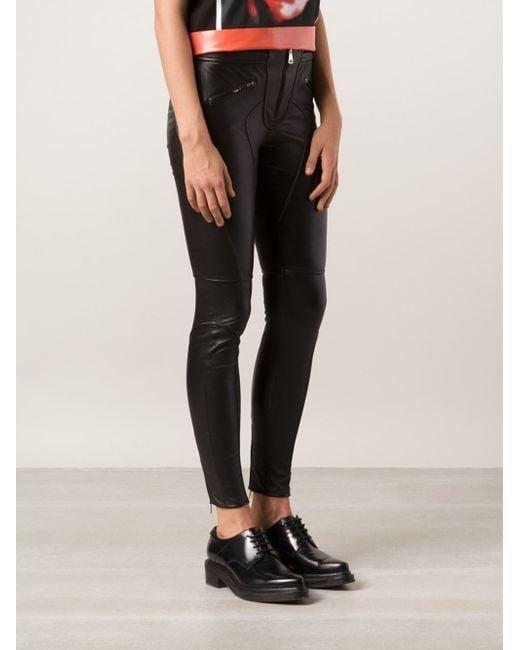
Schwarze Lederhose für Freizeit- oder Streetwear